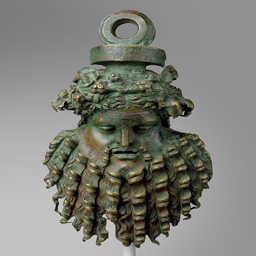
person handle attachment in the form of a mask